Snowdog Art Trails

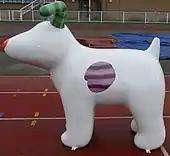
"The Snowdog" (also known as "Classic") has appeared at all the Snowdog Art Trails so far.

The aim of the trails are to encourage people to explore their local area, spending time in the town or city and perhaps visiting places they wouldn't normally go to. The trails also attract visitors from outside the area, bringing extra money into the local economy. In addition, funds are raised for local hospices by selling merchandise and, at the end of the exhibition, the Snowdogs themselves via auction.